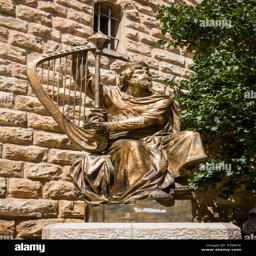
statue of religious leader playing the harp